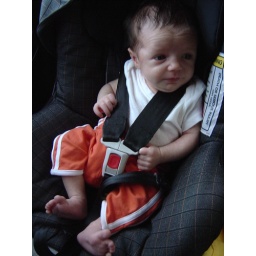
arthur in car seat